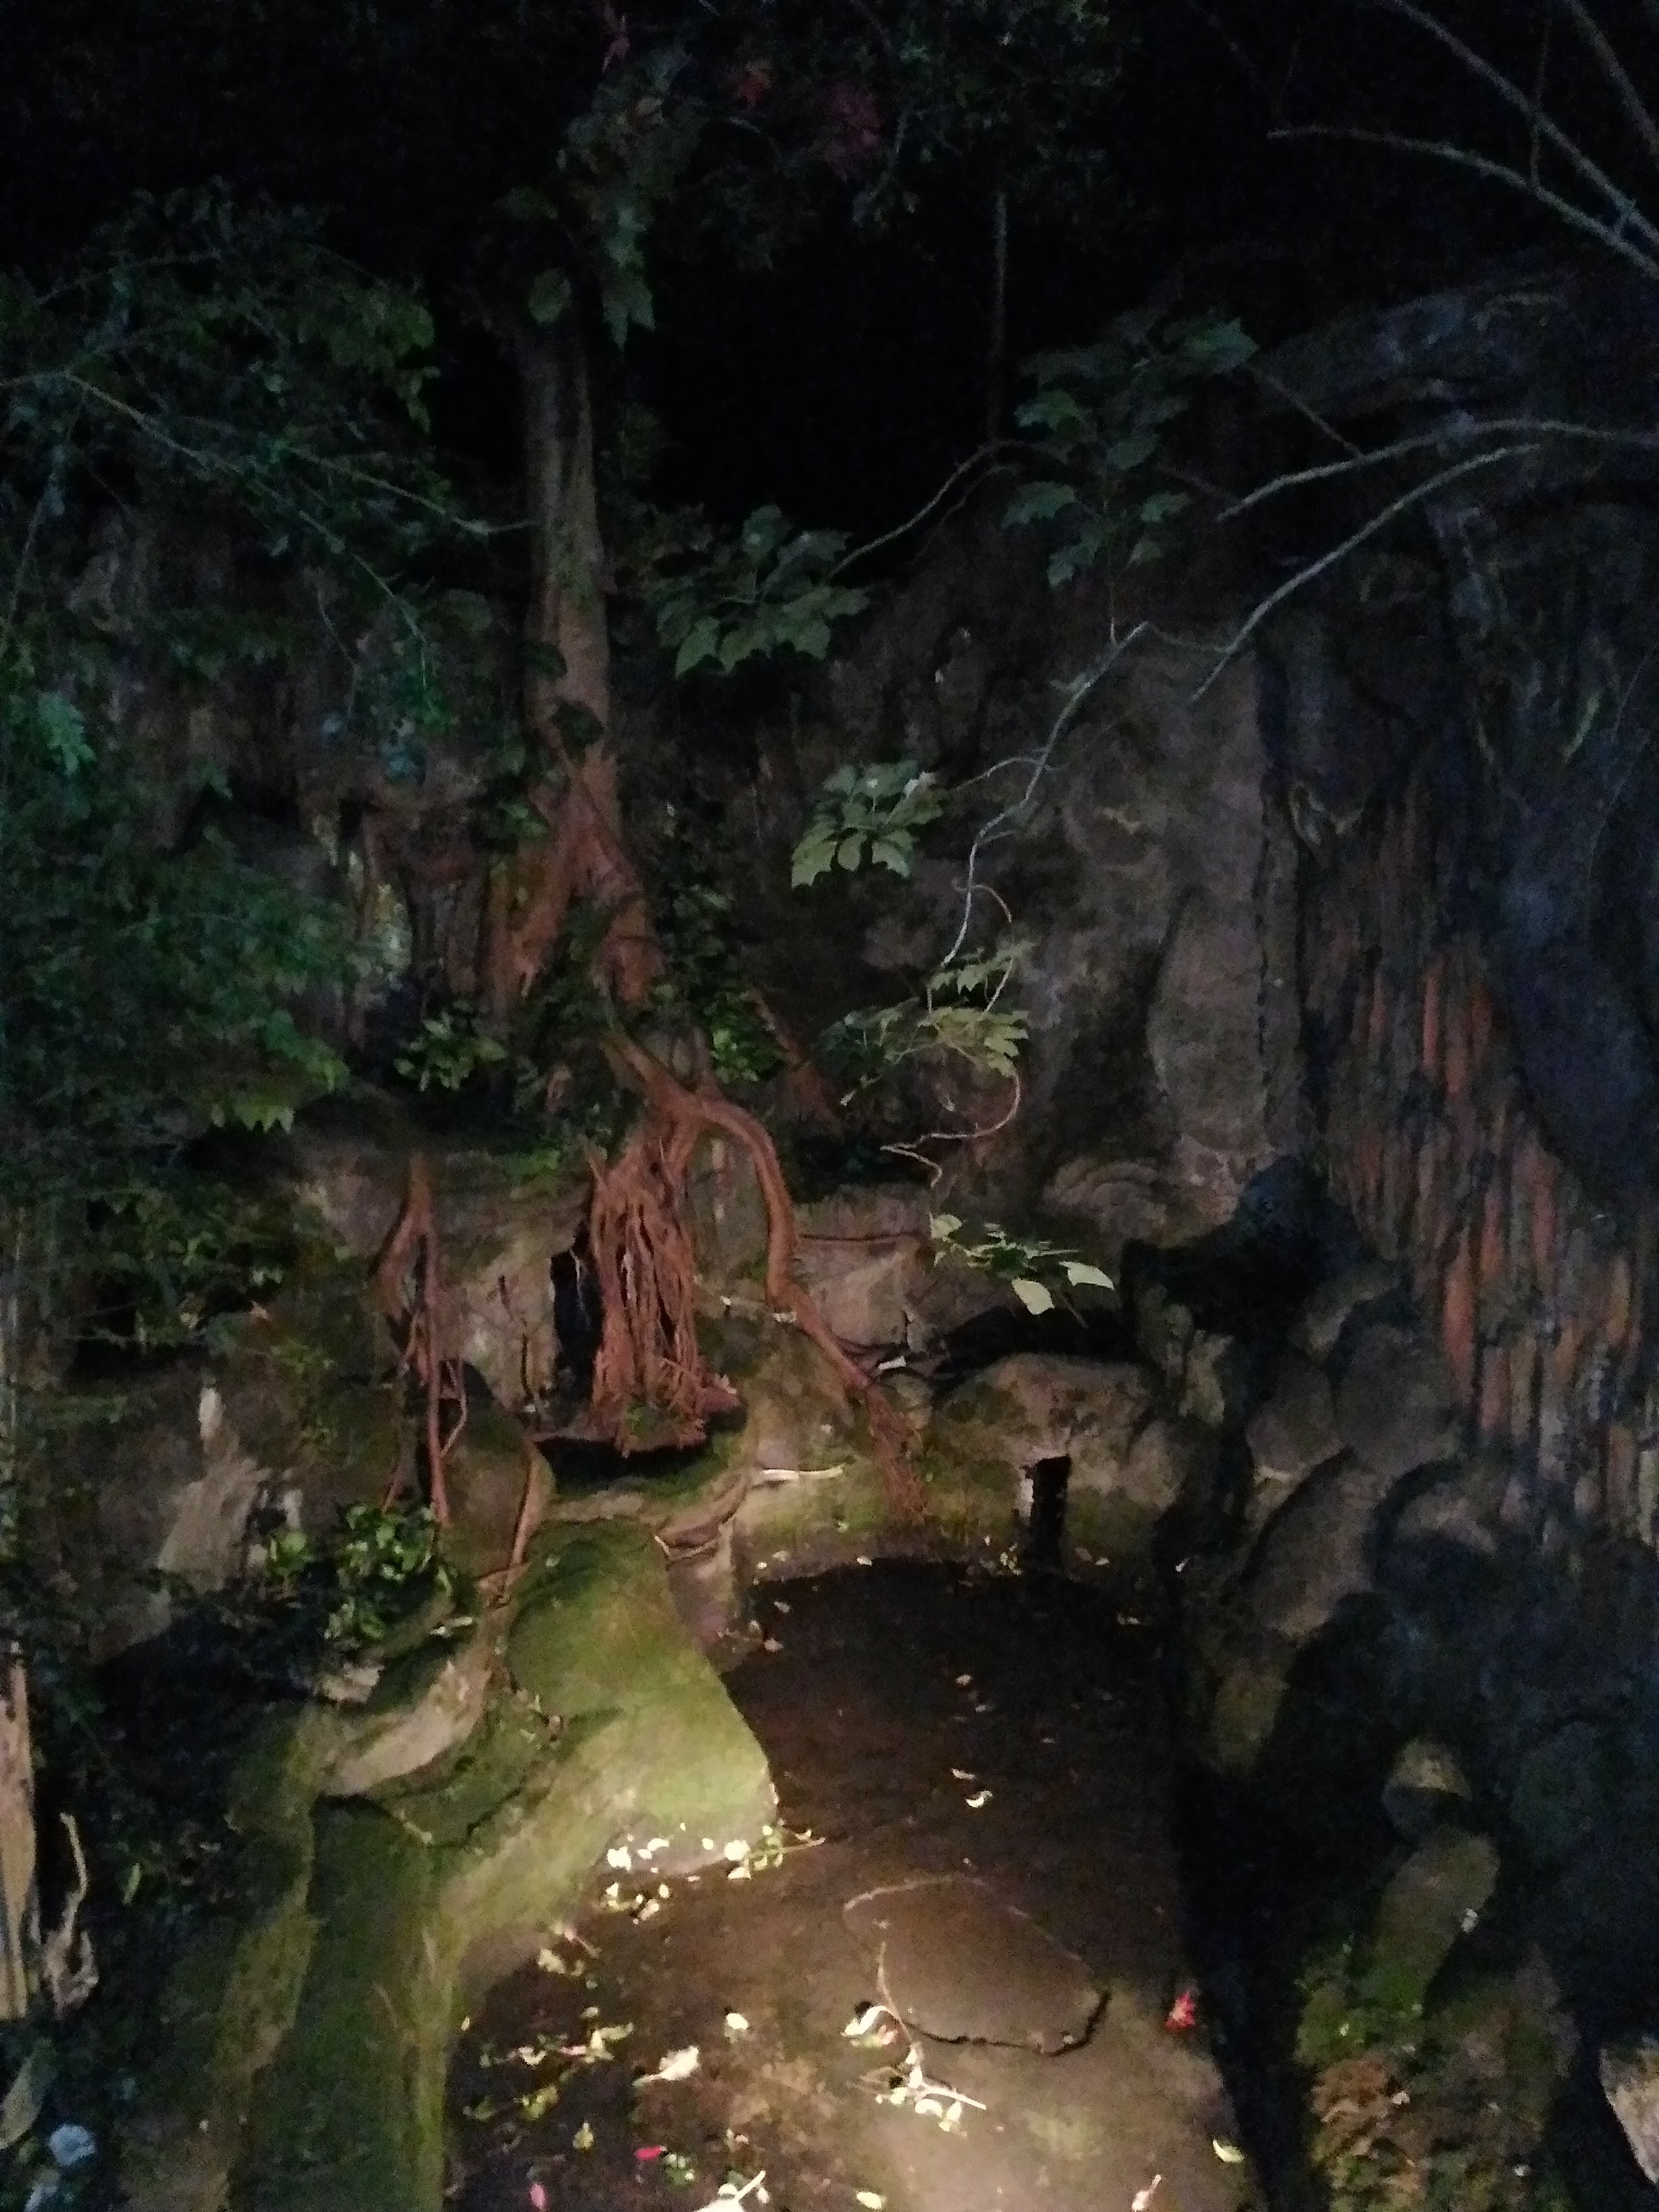
natural, water, natural landscape, terrestrial plant, organism, trunk, watercourse, wood, plant, landscape, formation, riparian zone, forest, bedrock, tree, woodland, wetland, jungle, creek, temperate broadleaf and mixed forest, deciduous, stream, darkness, rock, old growth forest, wildlife, nature reserve, grass, reflection, tropical and subtropical coniferous forests, Northern hardwood forest, riparian forest, rainforest, valdivian temperate rain forest, erosion, outcrop, arroyo, soil, swamp, pond, bayou, moss, night, plant stem, aquatic plant